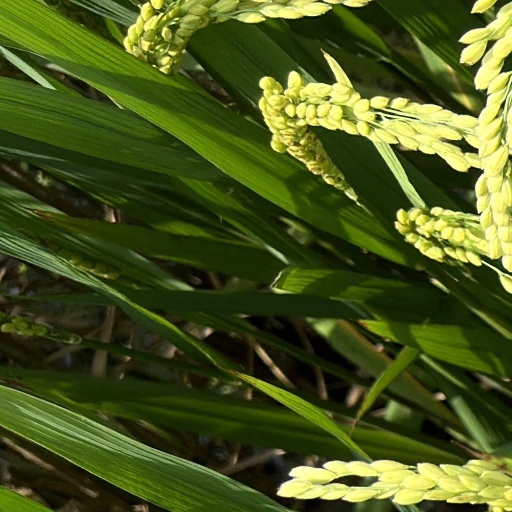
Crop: rice